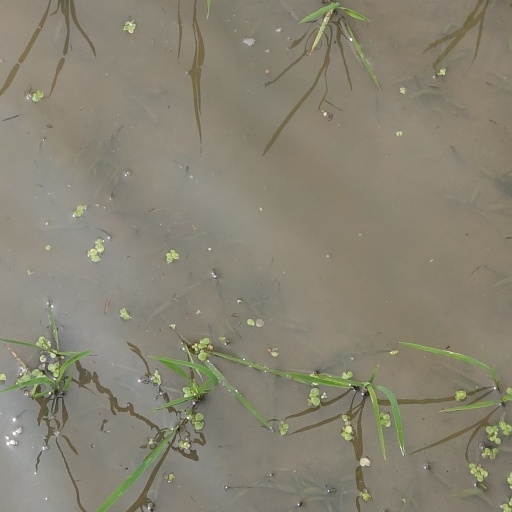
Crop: rice